Han Lue

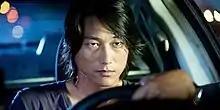
Sung Kang as Han Lue in "Fast Five"

Han Lue (also known by his alias Han Seoul-Oh) is a fictional character in the "Fast & Furious" franchise. He is portrayed by Sung Kang, who, like the character himself, is of Korean descent. The character appears for the first time in Justin Lin's 2002 film "Better Luck Tomorrow", before being incorporated into the "Fast & Furious" franchise by Lin in his 2006 film "", appearing in Tokyo as the mentor of Sean Boswell, seemingly dying in an explosion after a collision three-quarters of the way through the film. Han's status as a member of Dominic Toretto's crew was shown in the subsequent films "Fast & Furious", "Fast Five", "Fast & Furious 6", and "Furious 7" as well as the short film "Los Bandoleros", all set between the events of "Better Luck Tomorrow" and "Tokyo Drift". He reappeared in "F9", his first appearance set after the events of "Tokyo Drift", in which his death is retconned, and later partnering with Deckard Shaw in "Fast X".